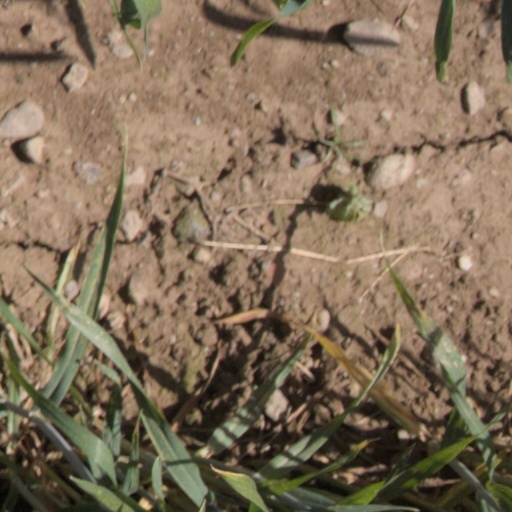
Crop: wheat